Approach plate

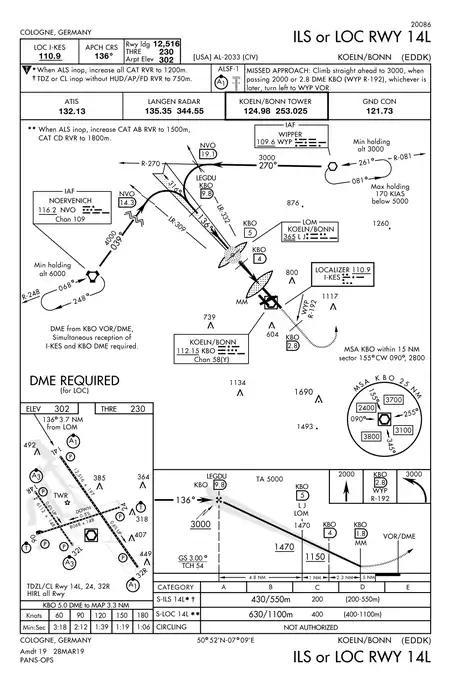
An approach plate for the ILS or LOC approach to runway 14L at Cologne Bonn Airport, Germany.

Approach plates (or, more formally, instrument approach procedure charts) are the printed or digital charts of instrument approach procedures that pilots use to fly instrument approaches during instrument flight rules (IFR) operations. Each country maintains its own instrument approach procedures according to International Civil Aviation Organization (ICAO) standards.